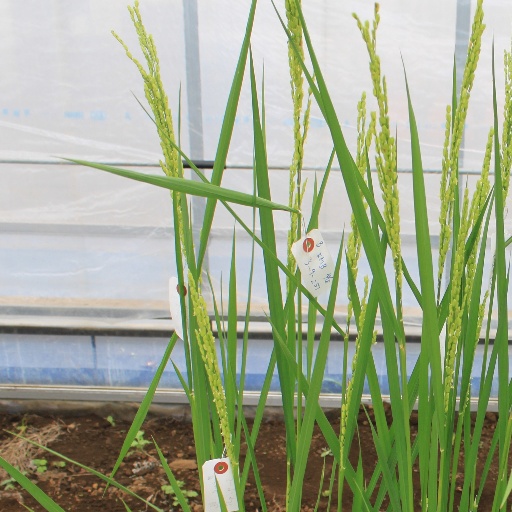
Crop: rice